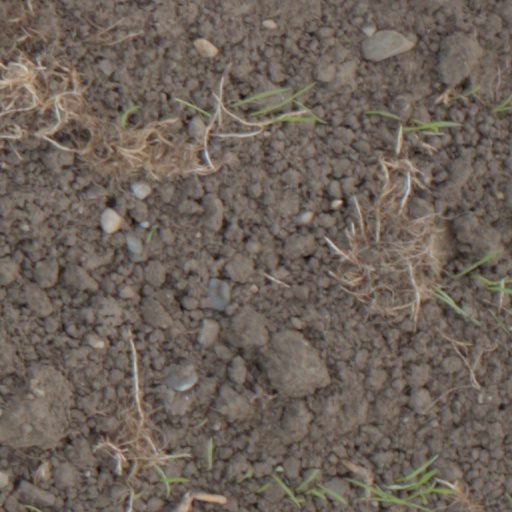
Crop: wheat